Dennis K. Stanley

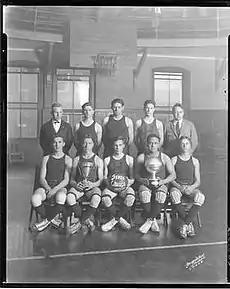
1923-24 Hillsborough High basketball team. Stanley is seated second from left, holding the cup.

Stanley attended the University of Florida in Gainesville, Florida from 1924 to 1929, where he was a member of the Sigma Alpha Epsilon Fraternity (Florida Upsilon chapter). Stanley played for the memorable Florida Gators football teams of 1926, 1927 and 1928 under two of the Gators' early football legends, coaches Harold Sebring and Charlie Bachman, and was a senior on Bachman's 8–1 team of 1928. He was a standout end for the Gators, and played on the opposite side of the line from All-American end Dale Van Sickel. Stanley was also a javelin and discus thrower on the Gators track and field team. After graduating from the university with his bachelor's degree in 1929, Stanley earned a master's degree in physical education at Pennsylvania State College in State College, Pennsylvania.